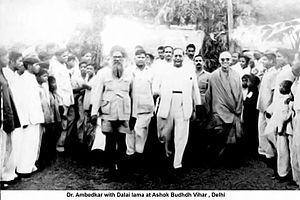
Bhimrao Ramji Ambedkar, surnommé Babasaheb Ambedkar, est un juriste et homme politique indien.